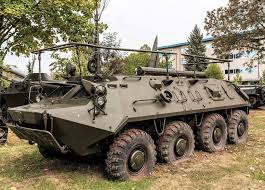
Label: BTR-60